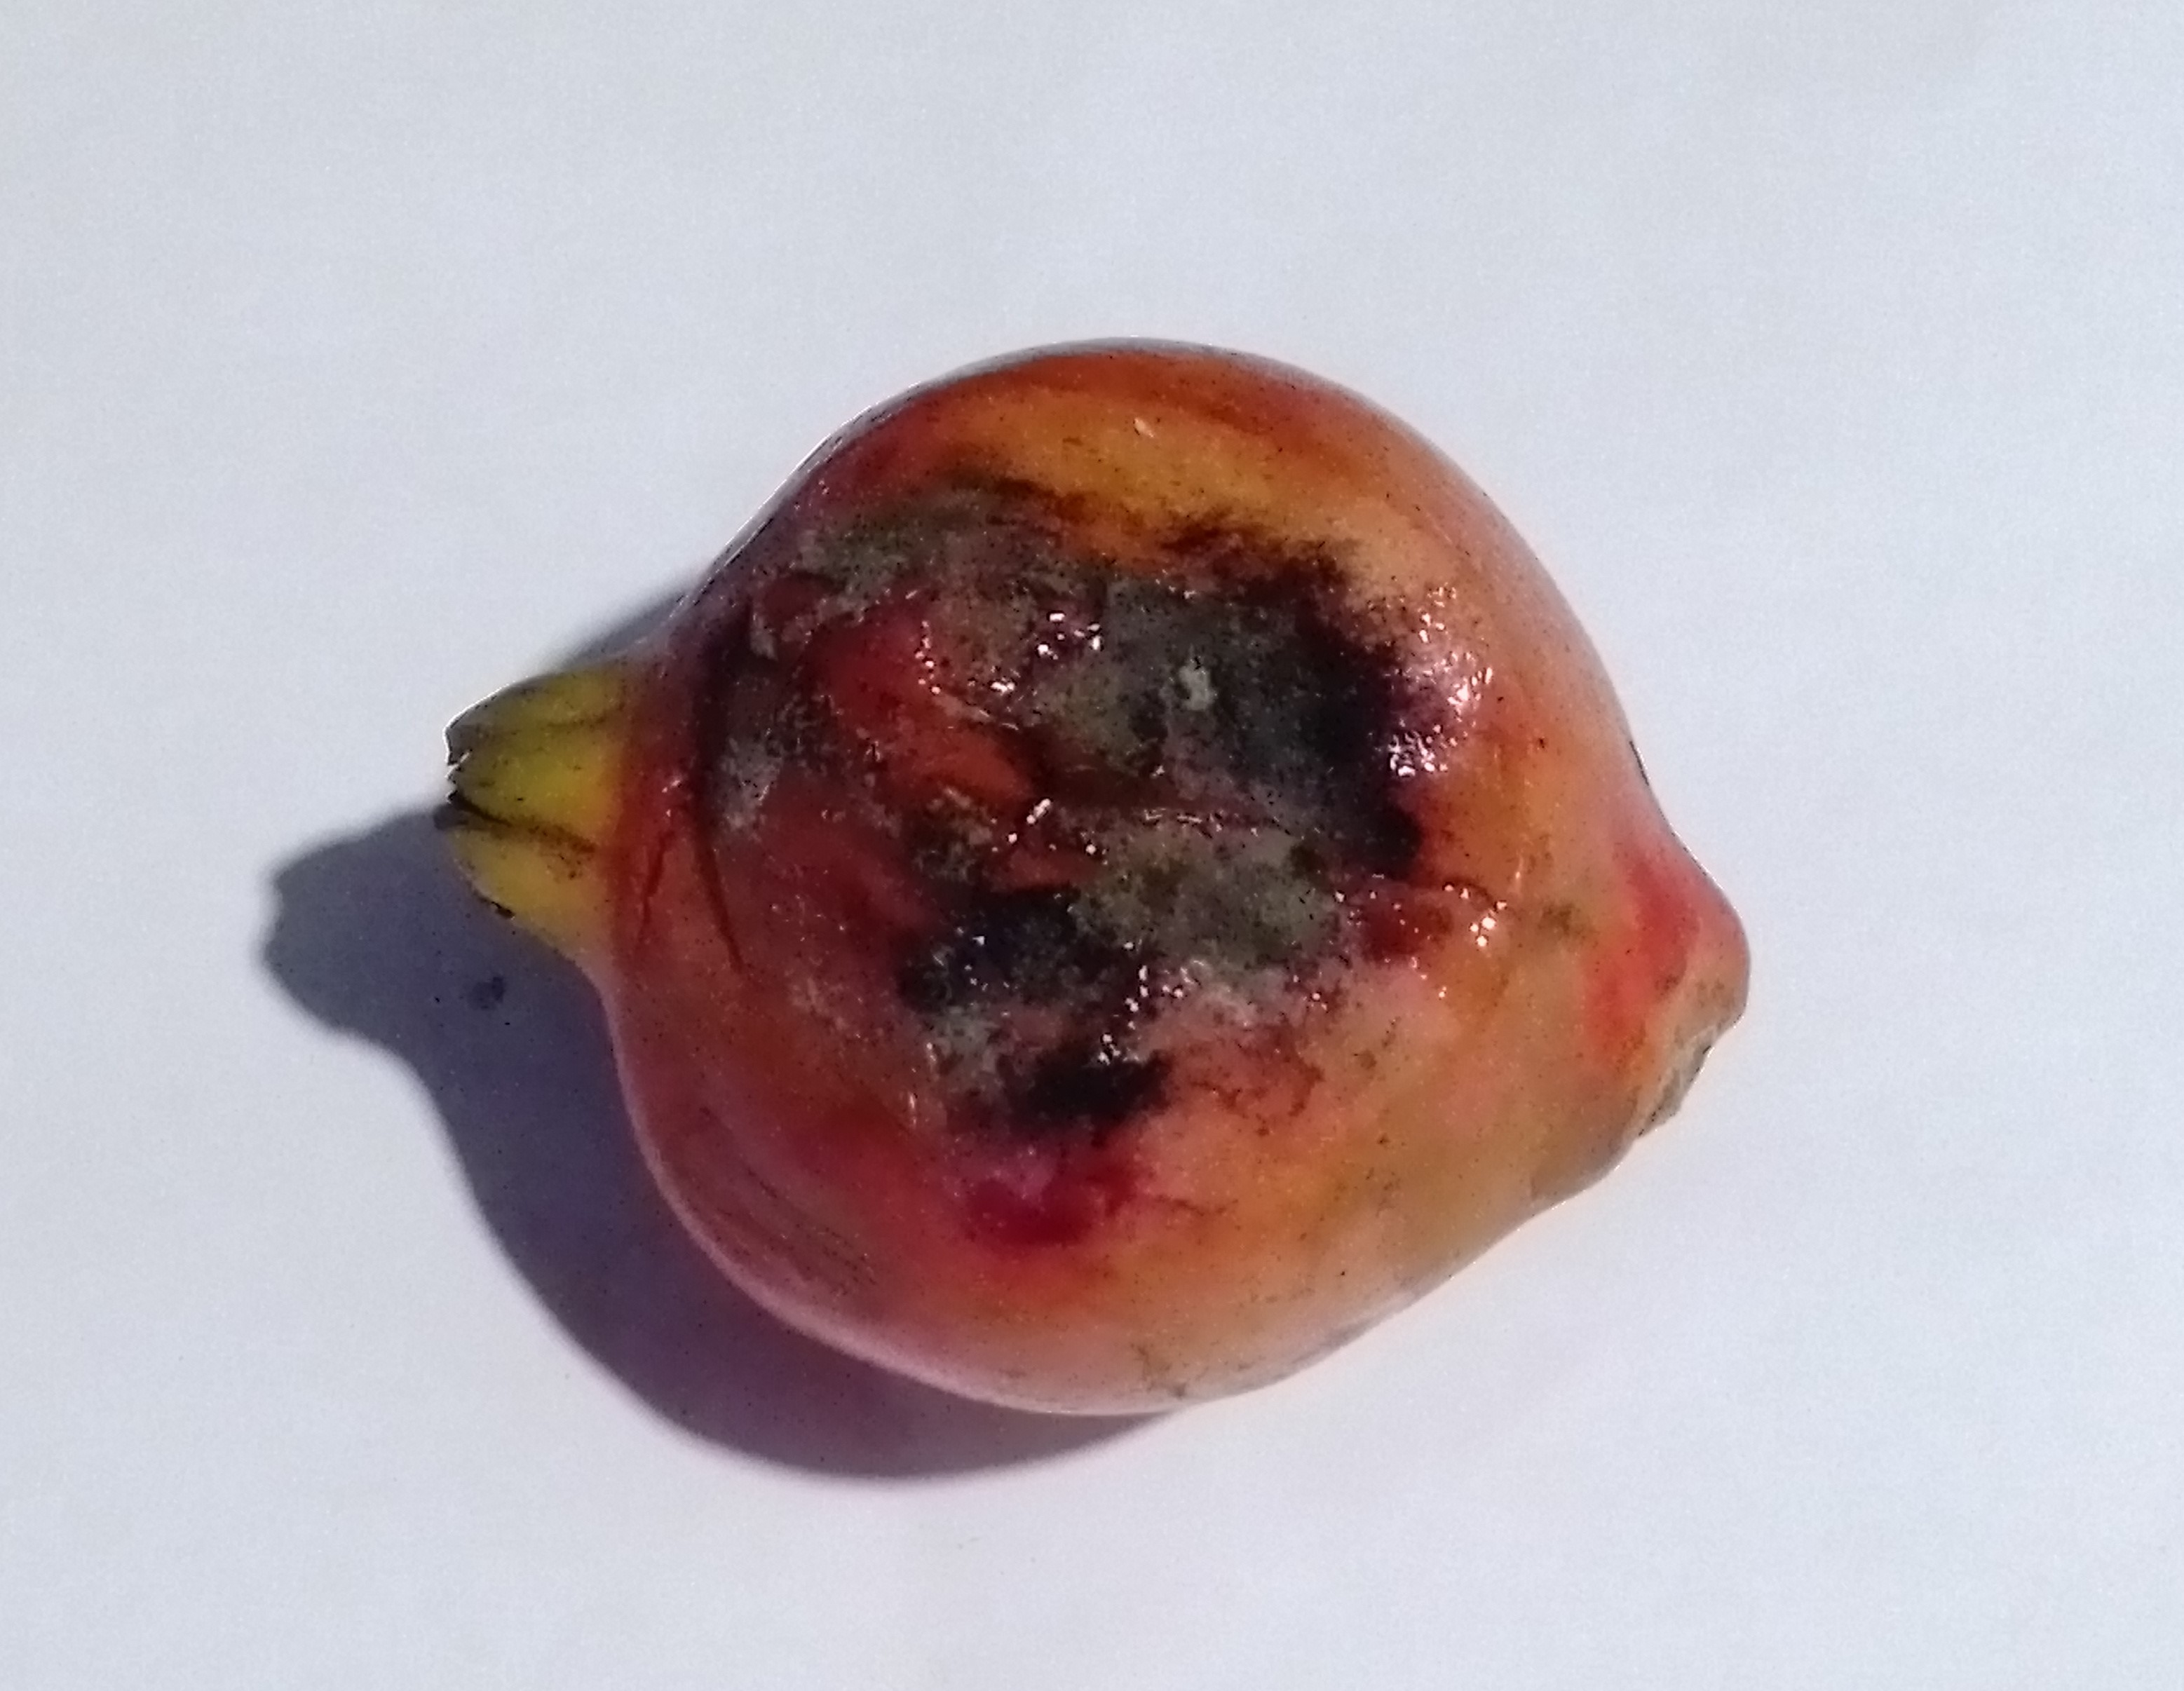
Fruit: pomegranate
Condition: rotten